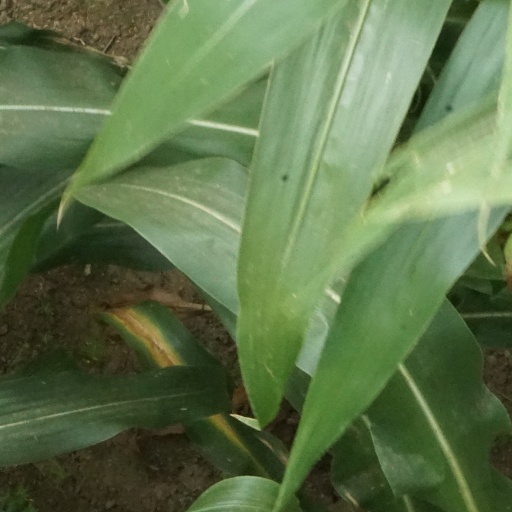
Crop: maize; corn